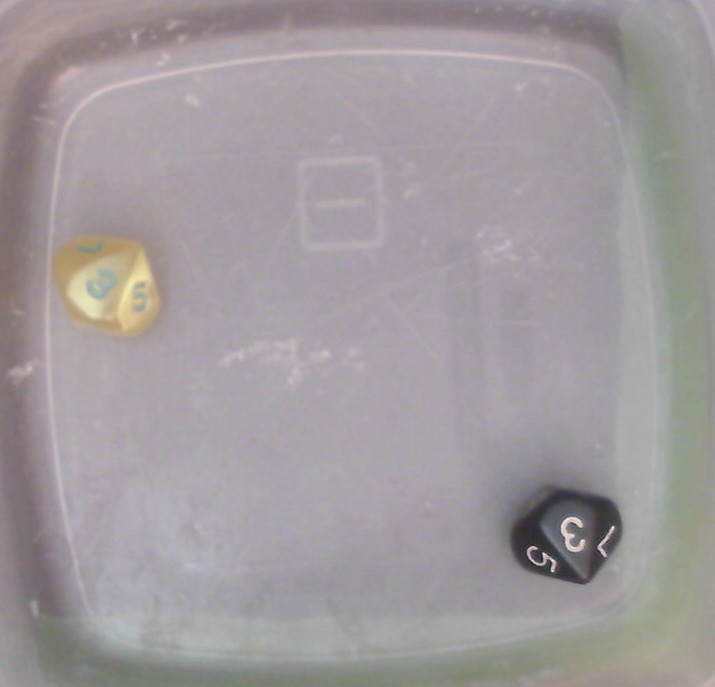
Dice in frame:
type: d10
value: 5
type: d10
value: 3
Label source: human
Face values trusted: no